Tethered Aerostat Radar System

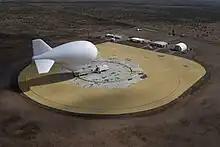
Tethered Aerostat Radar System in New Mexico

The first aerostats were assigned to the United States Air Force in December 1980 at Cudjoe Key, Florida. During the 1980s, the U.S. Customs Service operated a network of aerostats to help counter illegal drug trafficking. Their first site was built at High Rock, Grand Bahama in 1984. The second site was built at Fort Huachuca, Arizona in 1986. Before 1992, three agencies operated the TARS network: the Air Force, U.S. Customs Service and U.S. Coast Guard.